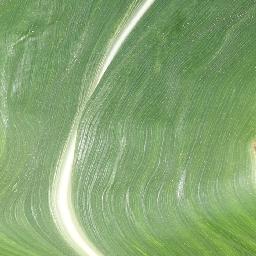
Label: Corn___healthy